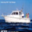
Label: ship